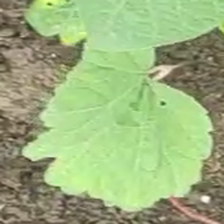
Weed species: Little_Mallow(Malva parviflora)